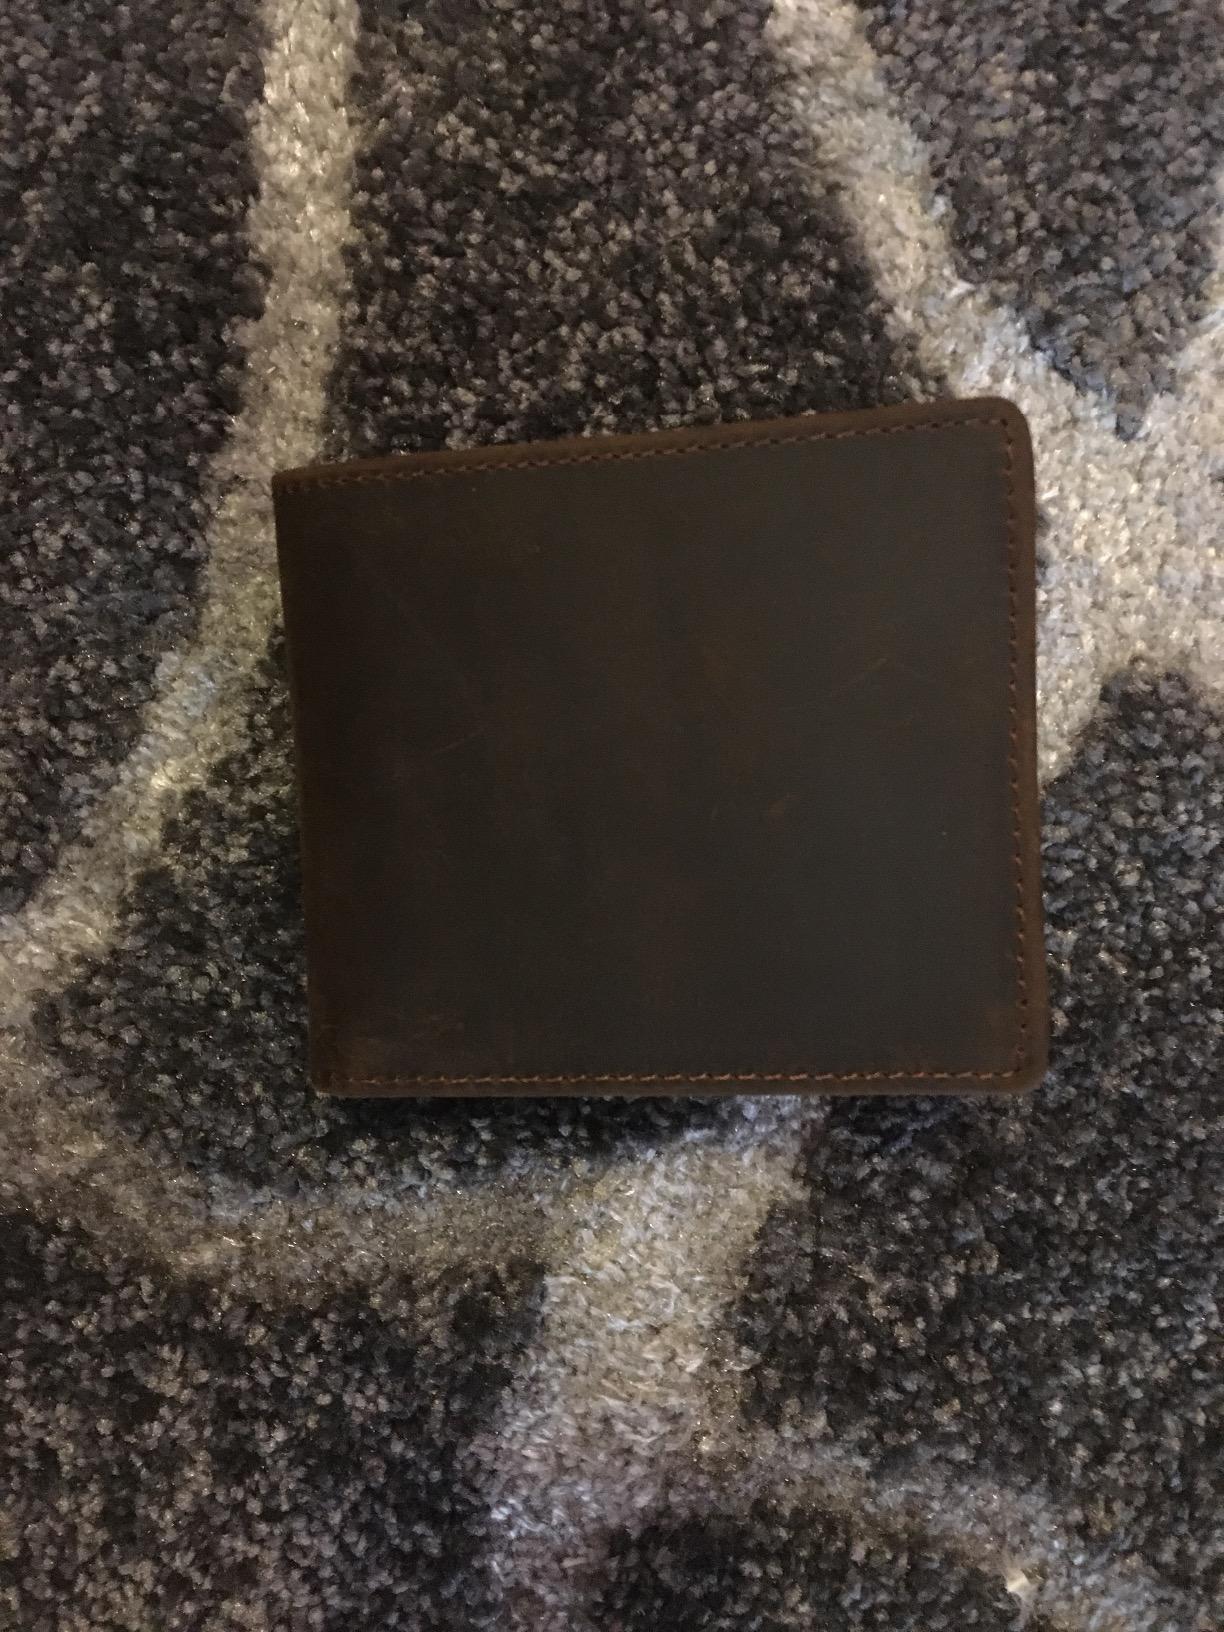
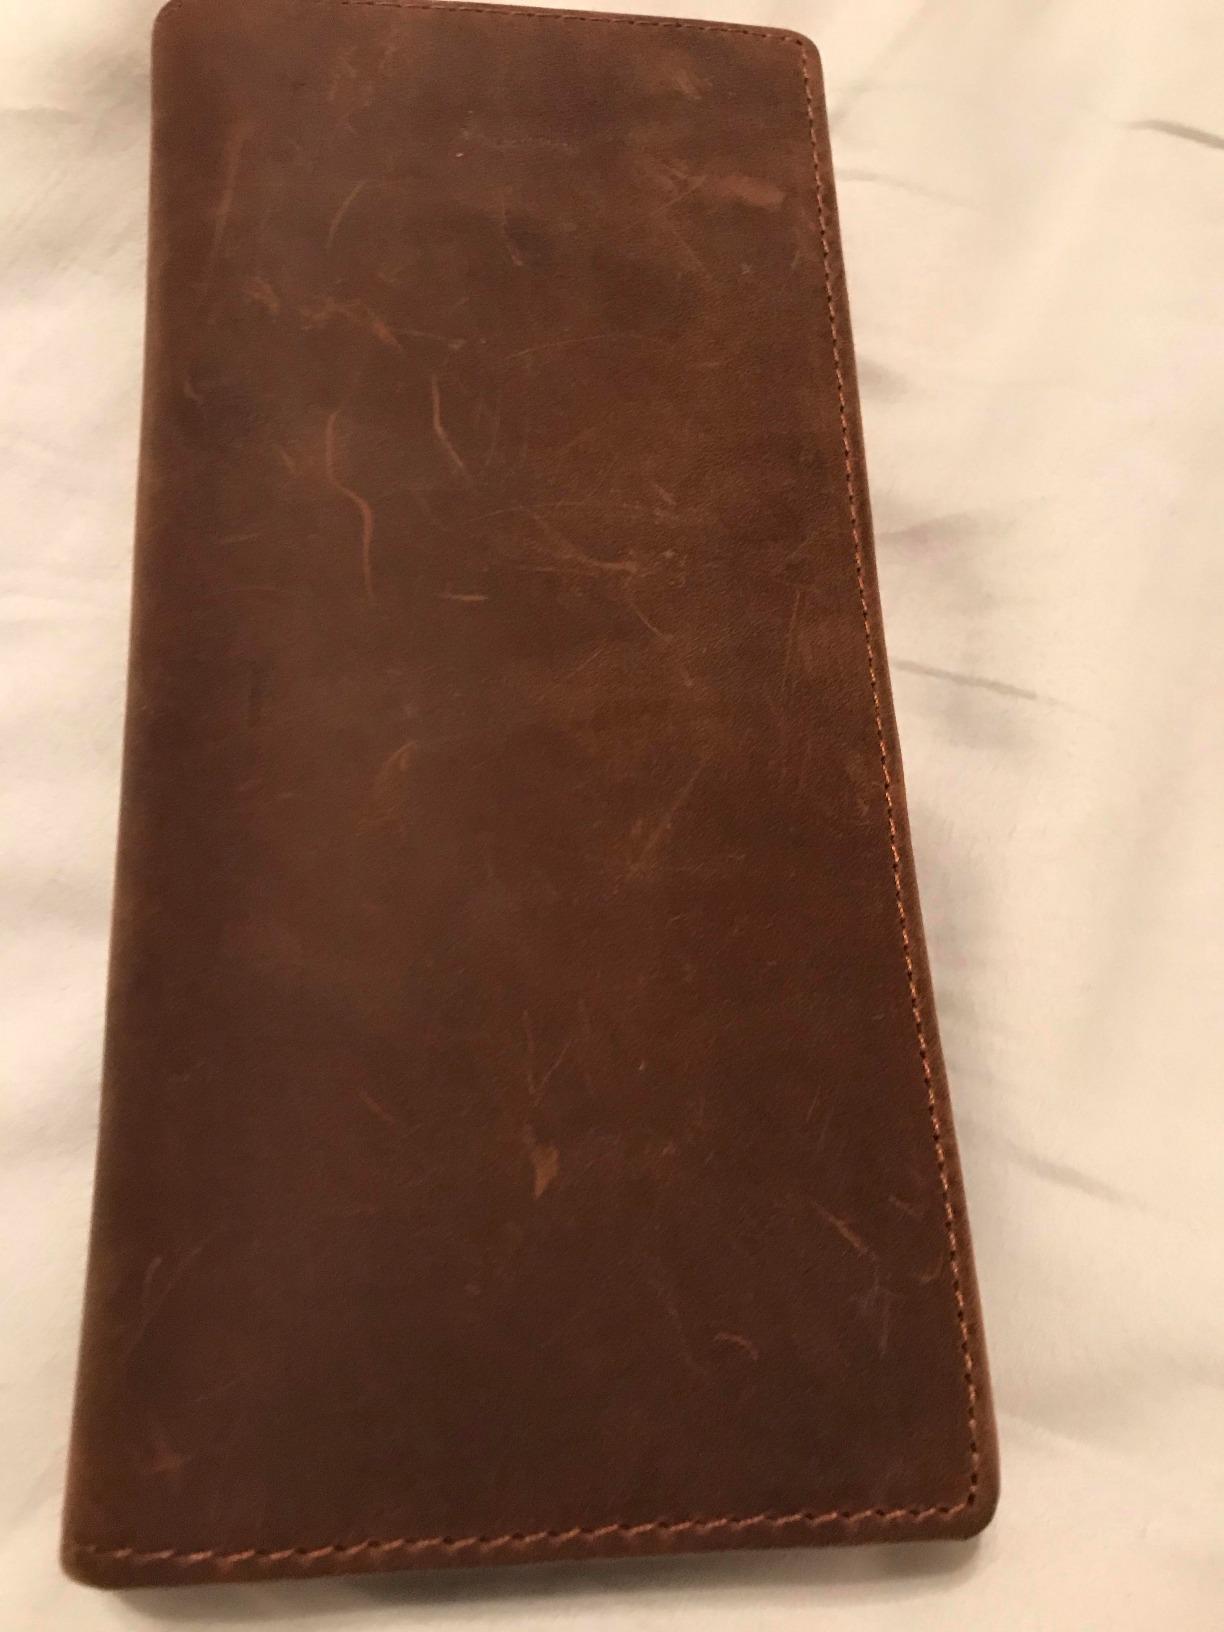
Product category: accessories_wallet
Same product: no